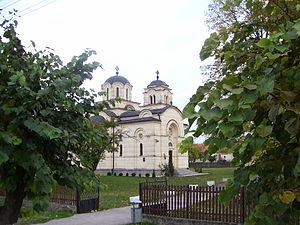
Dublje est une localité de Serbie située dans la municipalité de Bogatić. Elle fait partie du district de Mačva. Au recensement de 2011, elle comptait 2 893 habitants.